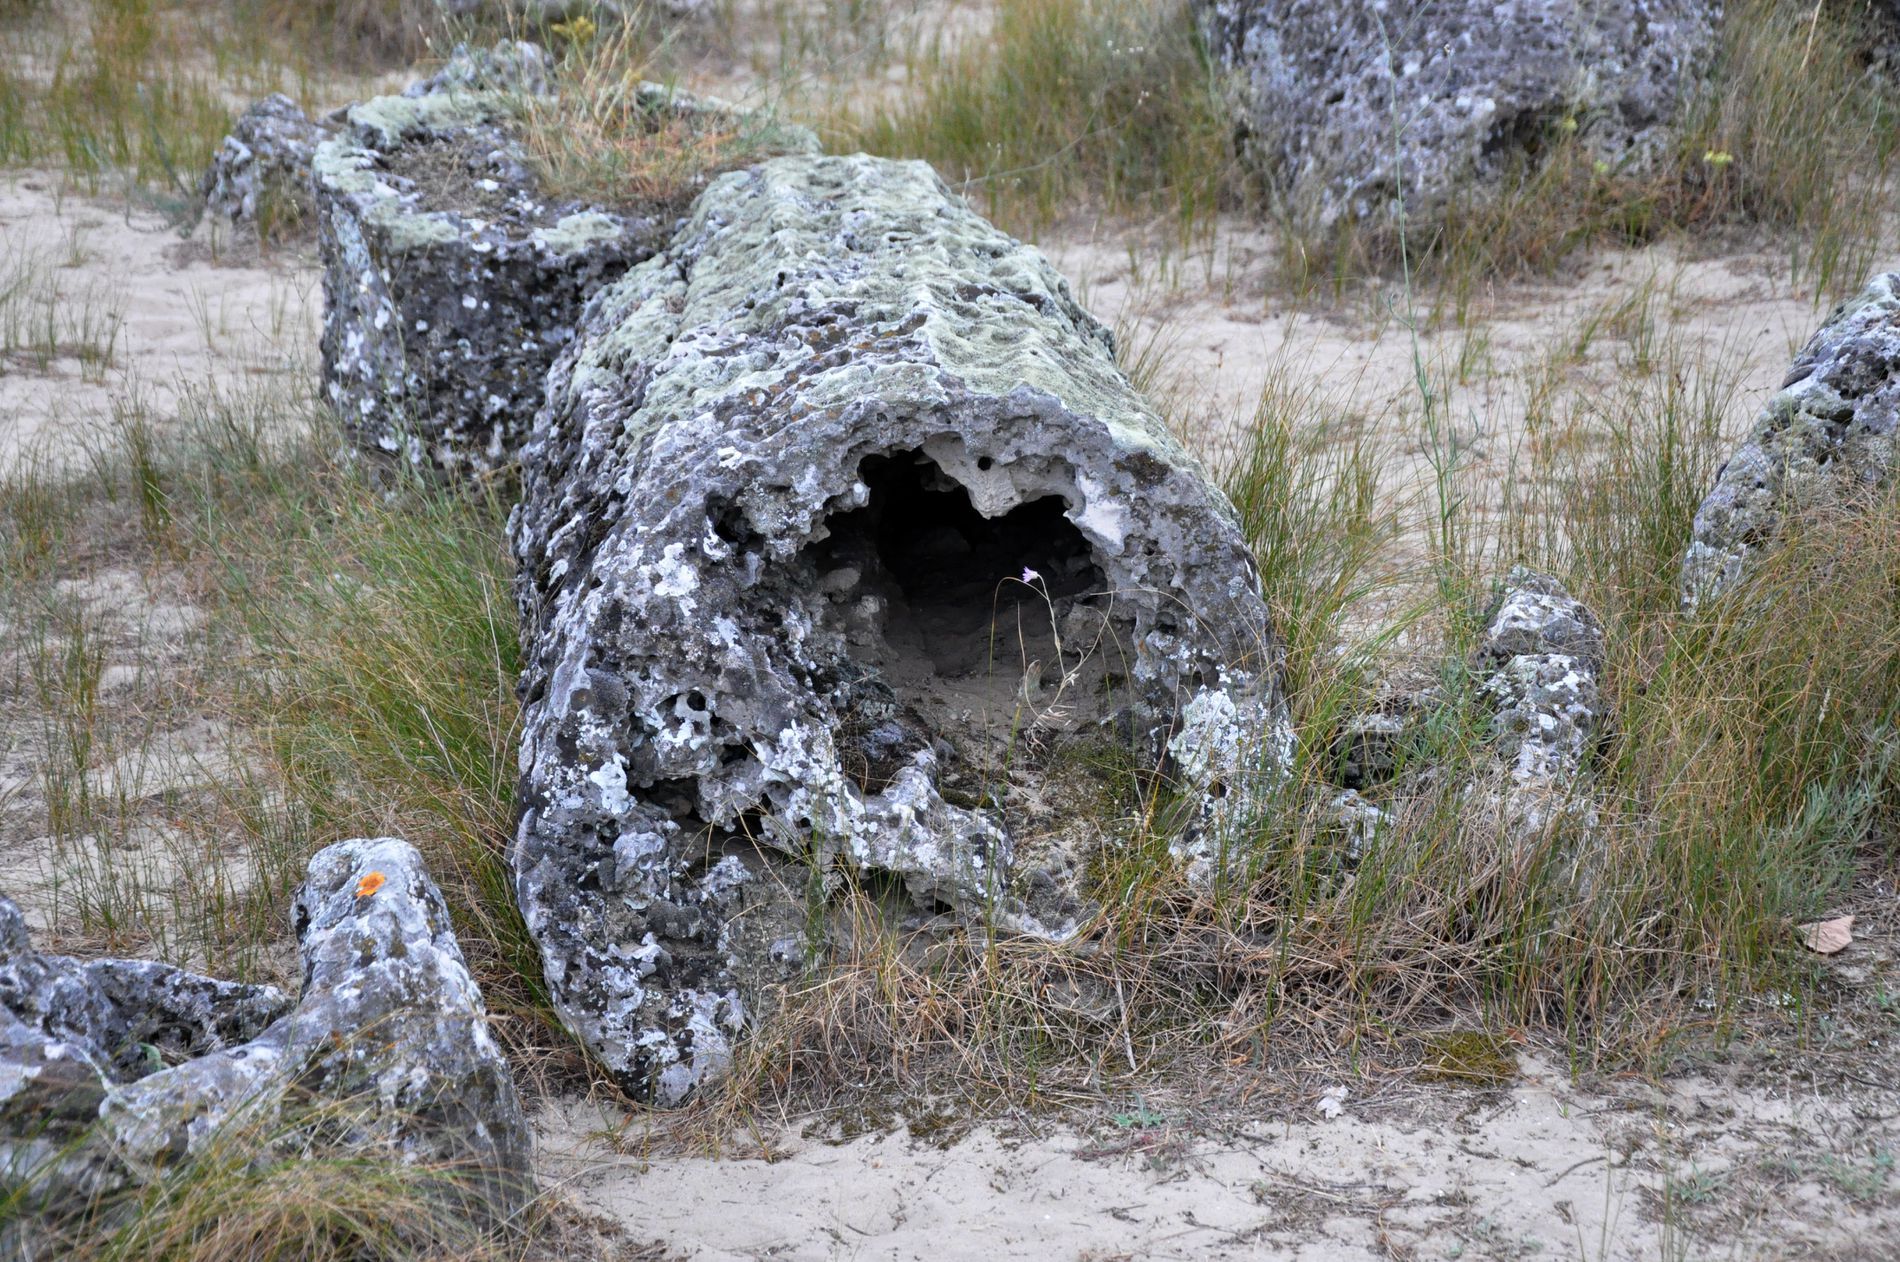
Rock formations on sandy floor.
The shot shows three rocks in the middle, one behind the other, on a sandy floor. To the right, two more rocks, and another in the left corner. Scattered green grasses grow around the rocks on the sandy ground.
This is a medium shot. It focuses on the rocks in the center along with parts of the rocks beside them. The colors of the image are clear but somewhat muted, and it appears to have been taken during the day.
Labels: Rock, Architecture, Building, Bunker, Hole, Outdoors, Shelter, Nature, Wilderness, Grass, Plant, Vegetation, Tomb, Soil, Field, Grassland, Land, Archaeology, Den, Indoors, Rocks, Sandy Floor
Camera: NIKON CORPORATION NIKON D90
Lens: 18.0-105.0 mm f/3.5-5.6, AF-S DX VR Zoom-Nikkor 18-105mm f/3.5-5.6G ED
Aperture: F5
Exposure: 1/500 sec
ISO: 2800
Focal length: 50.0 mm